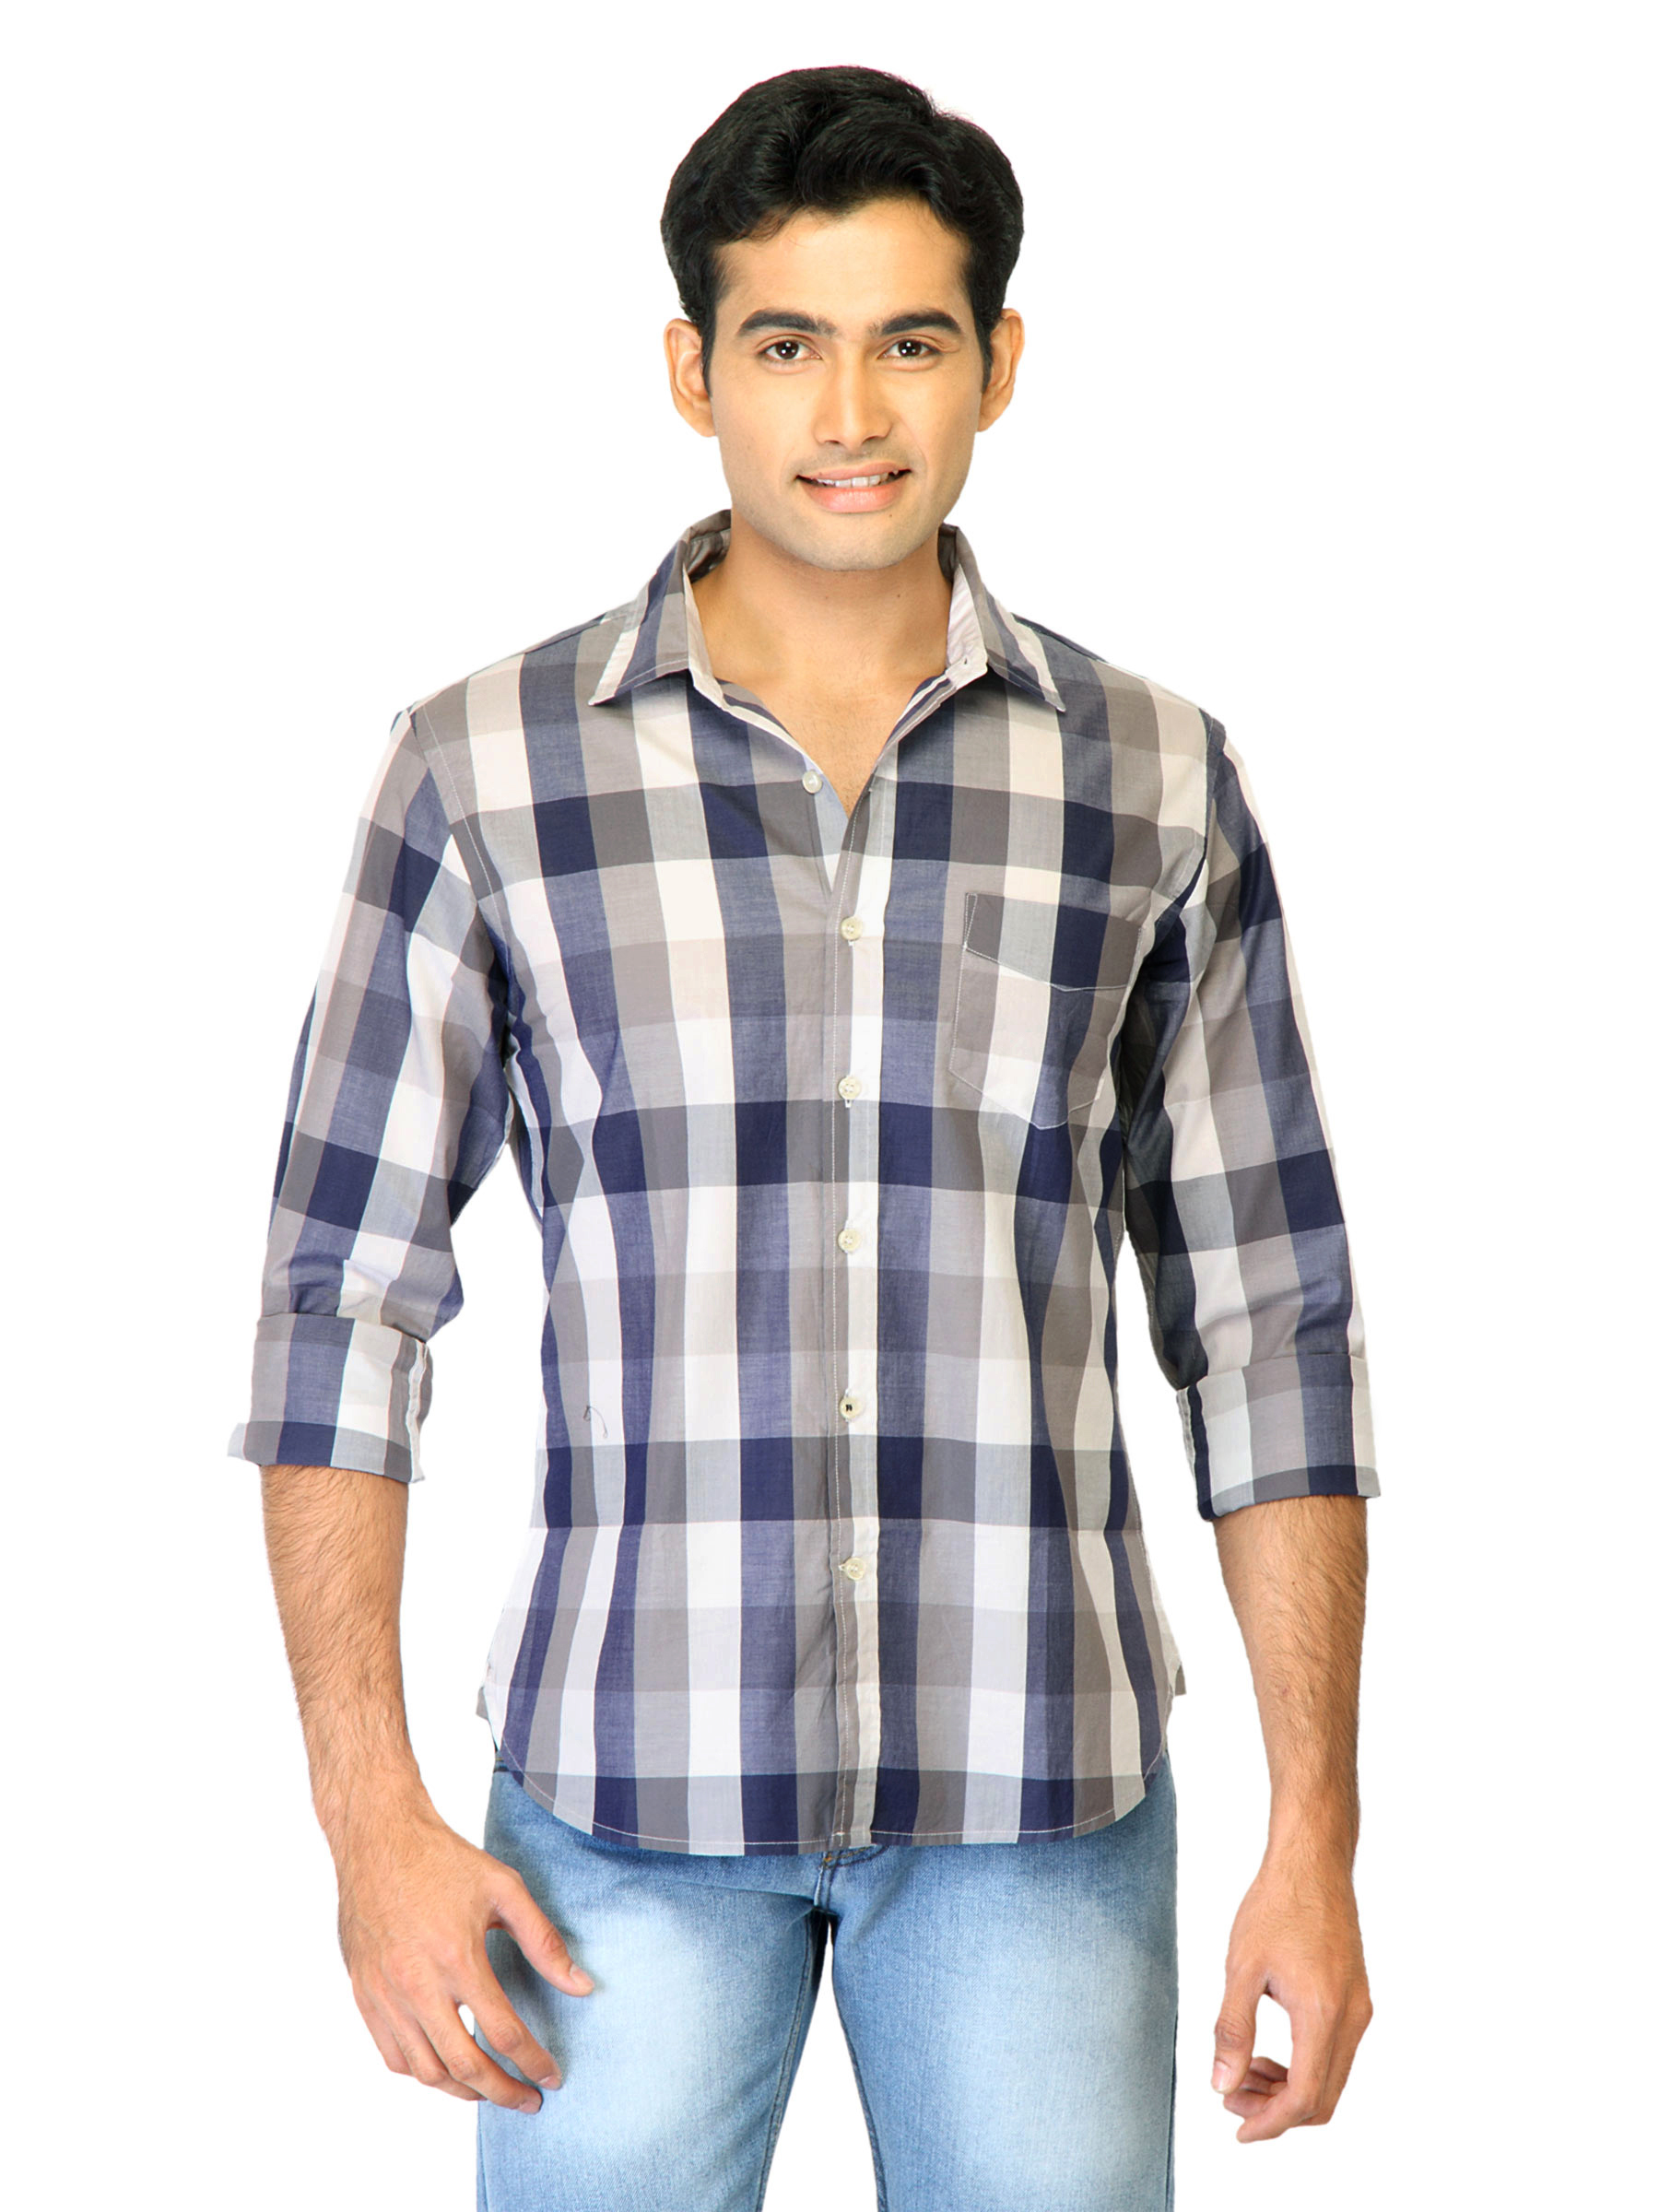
United Colors of Benetton Men Check Blue Shirts
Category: Apparel / Topwear / Shirts
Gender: Men
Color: Blue
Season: Summer 2011
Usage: Casual